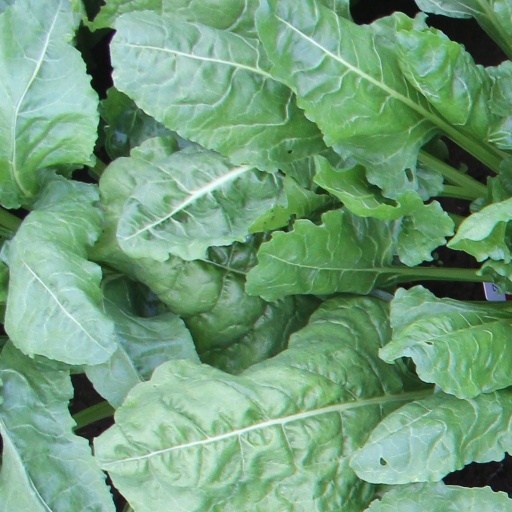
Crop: sugar beet